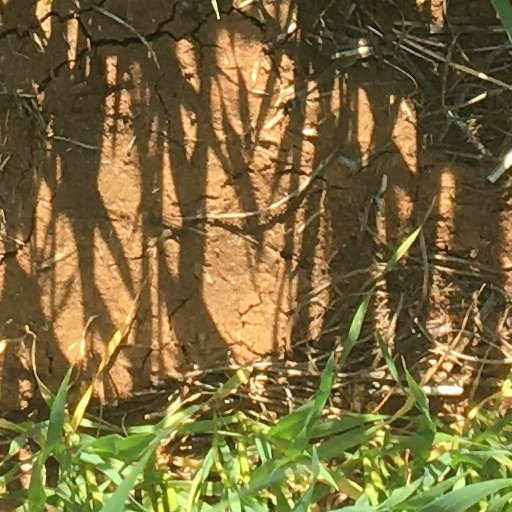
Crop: wheat